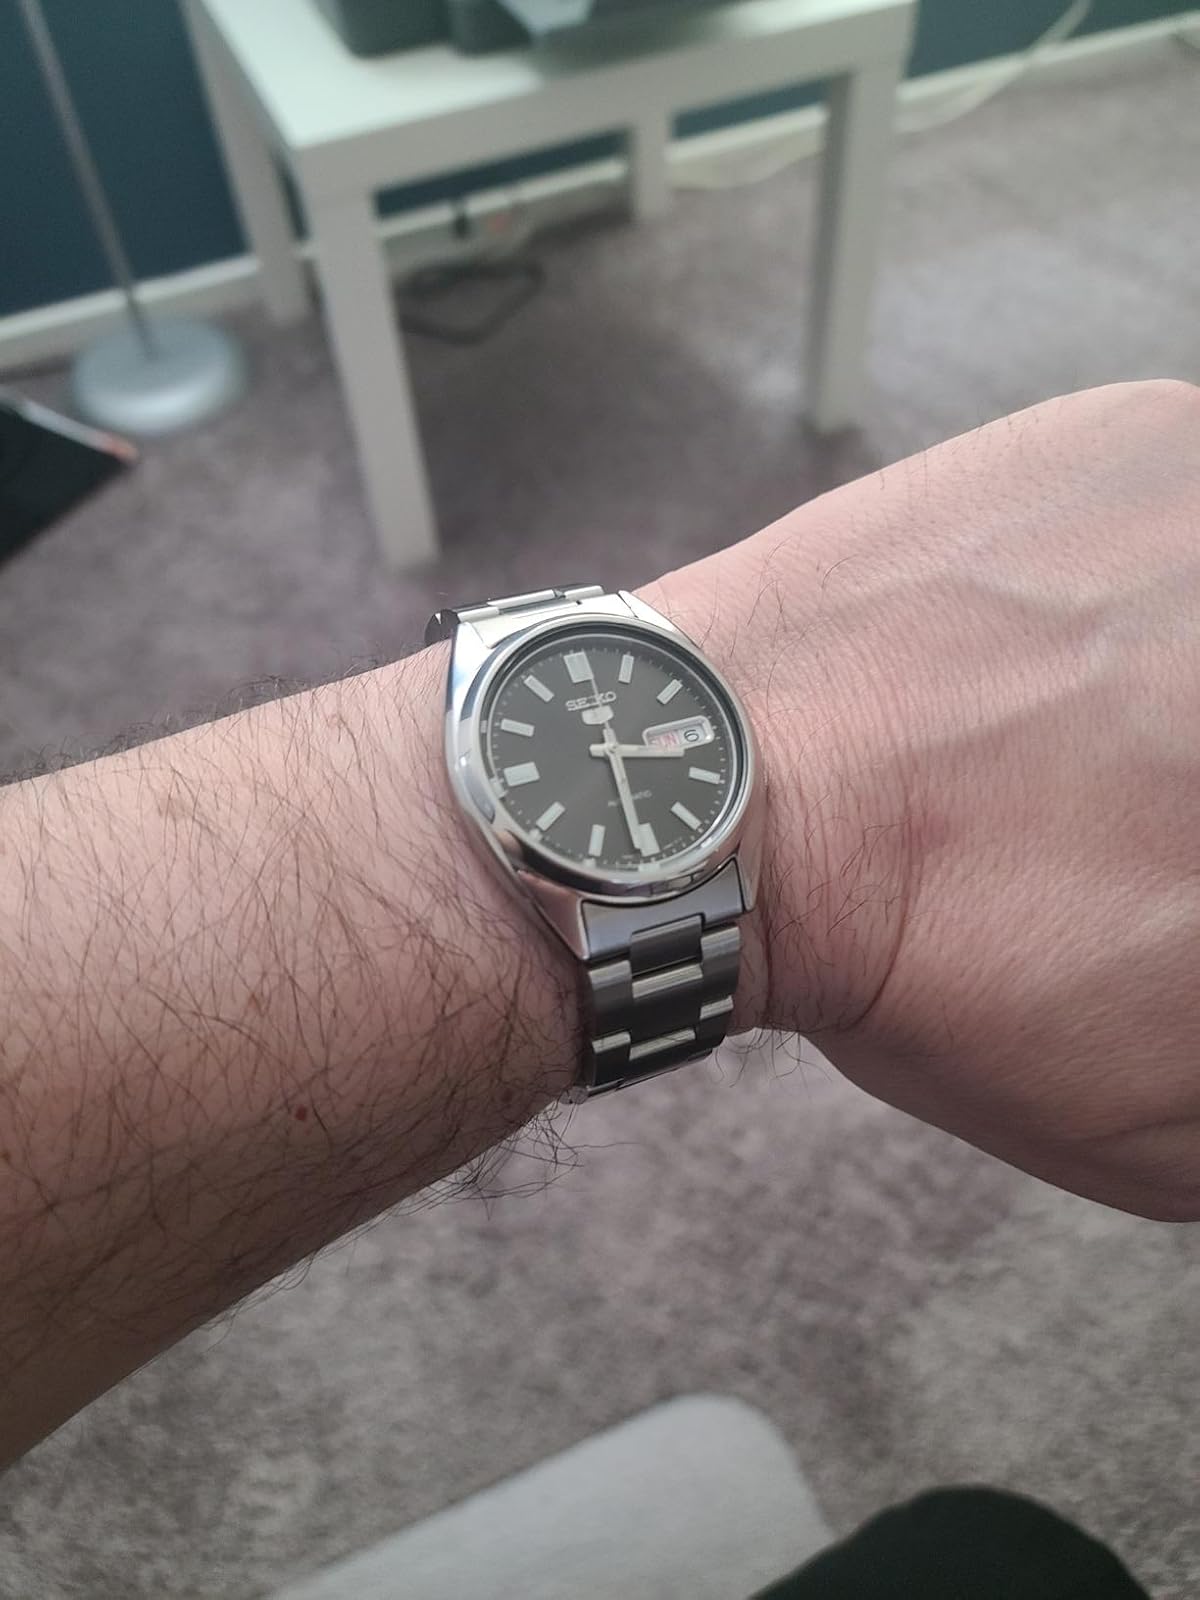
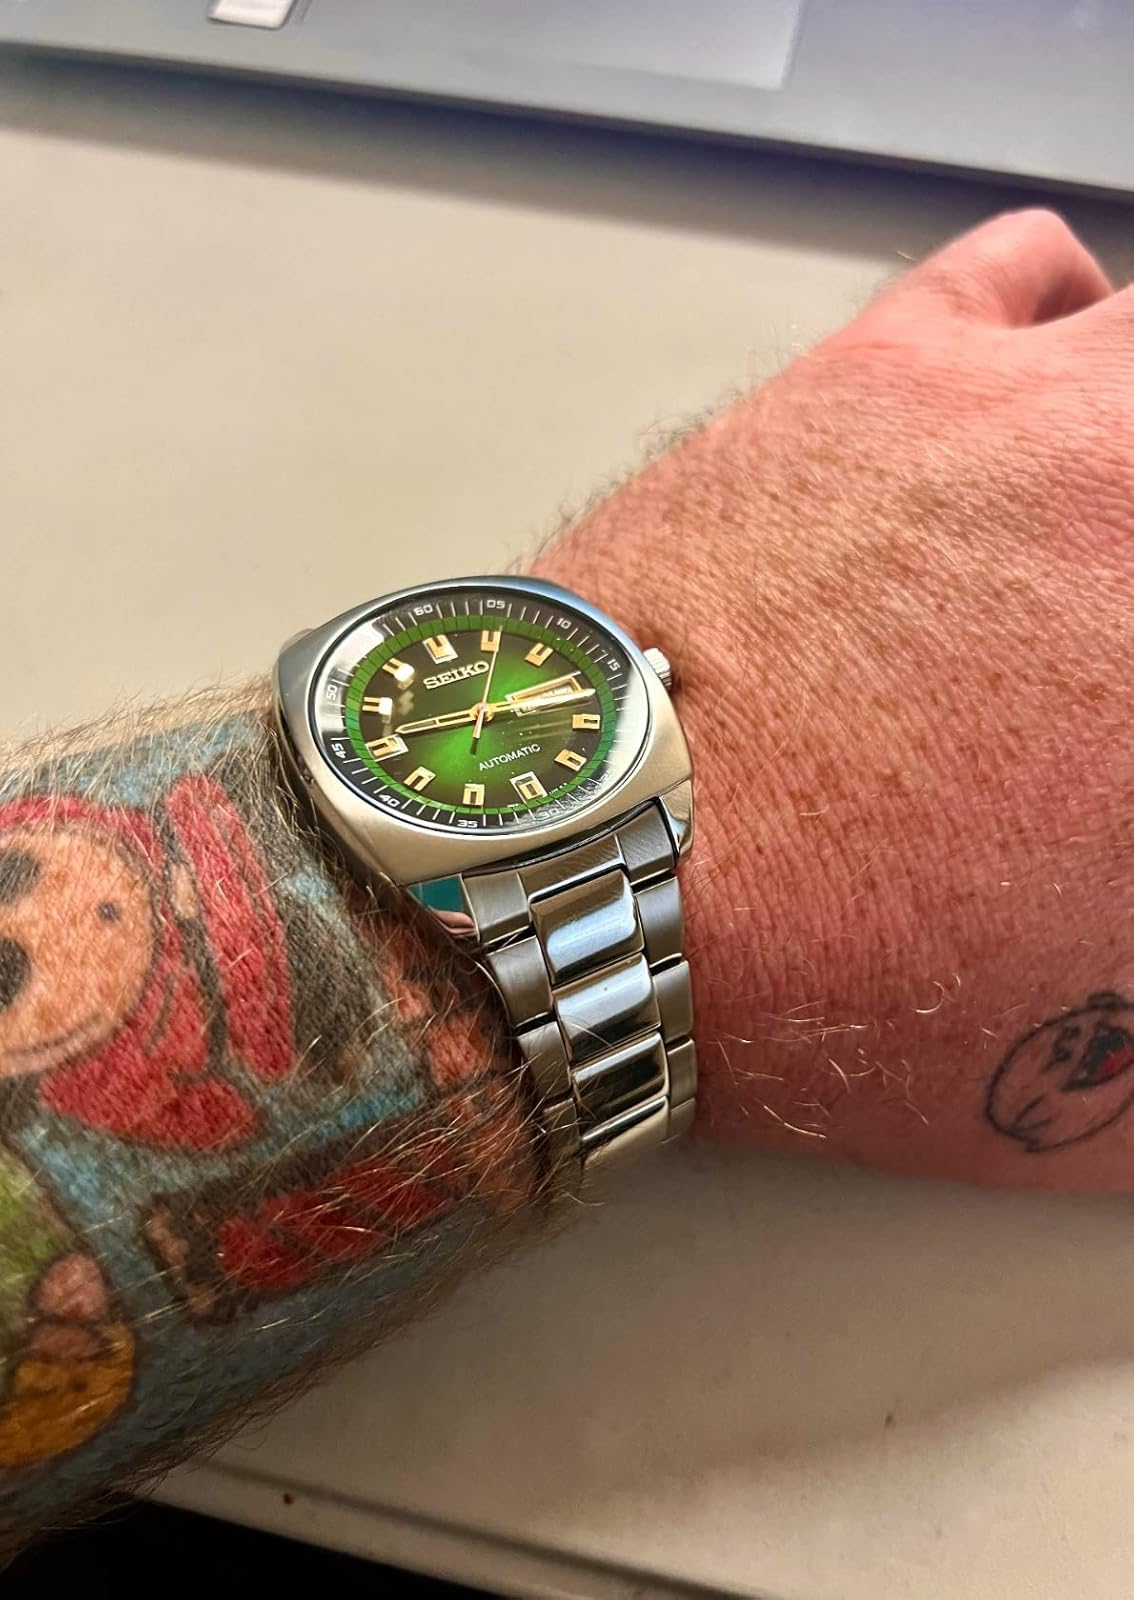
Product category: accessories_watch
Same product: no